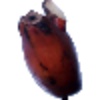
Label: Banana Red 1